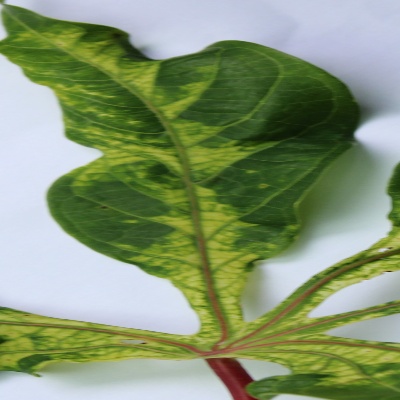
Crop: Cassava
Condition: mosaic